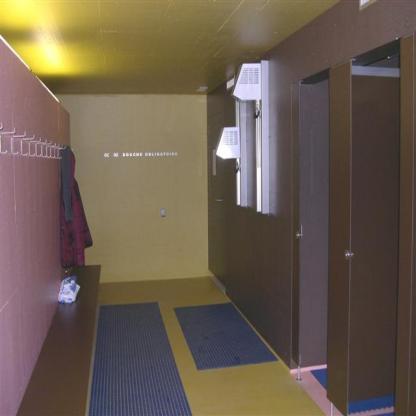
Scene: Indoor